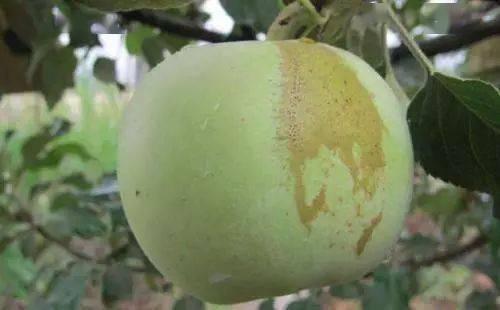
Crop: apple
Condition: rust